Balseiro Institute

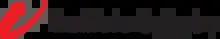

Balseiro Institute is an Argentine academic institution that belongs partially to the National University of Cuyo and partially to the National Atomic Energy Commission. It is located in Bariloche, Río Negro province, Argentina. Notable alumni of this institute include Marcela Carena, Juan Maldacena, Juan Ignacio Galvan and Jorge Pullin.